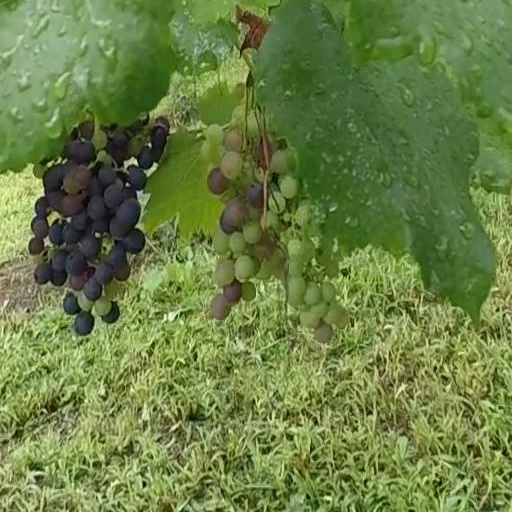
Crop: grape